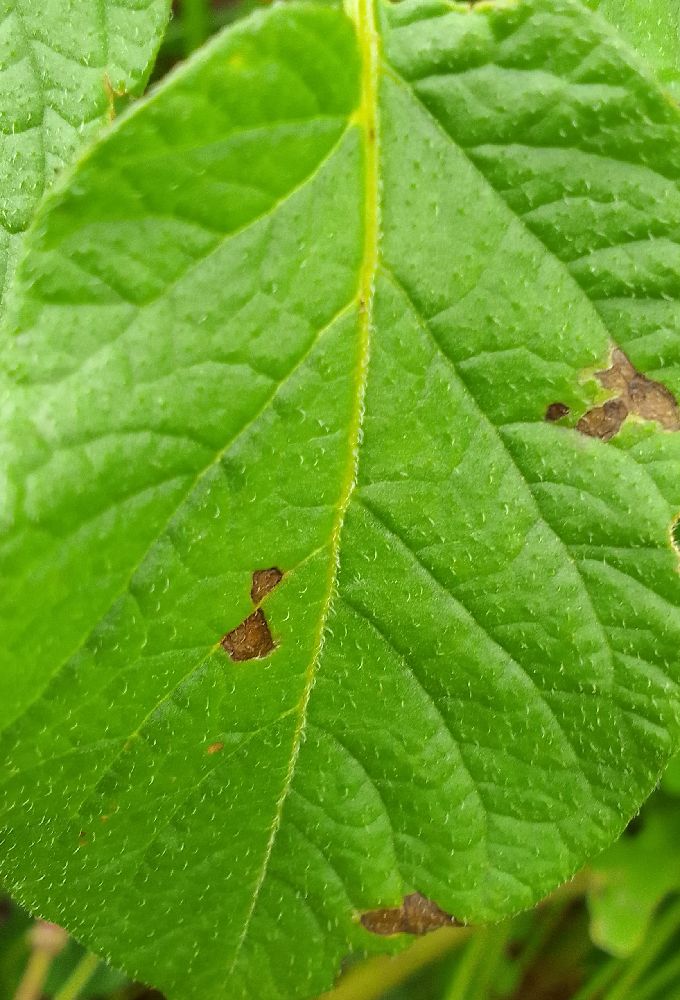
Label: Early blight